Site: brandenburg
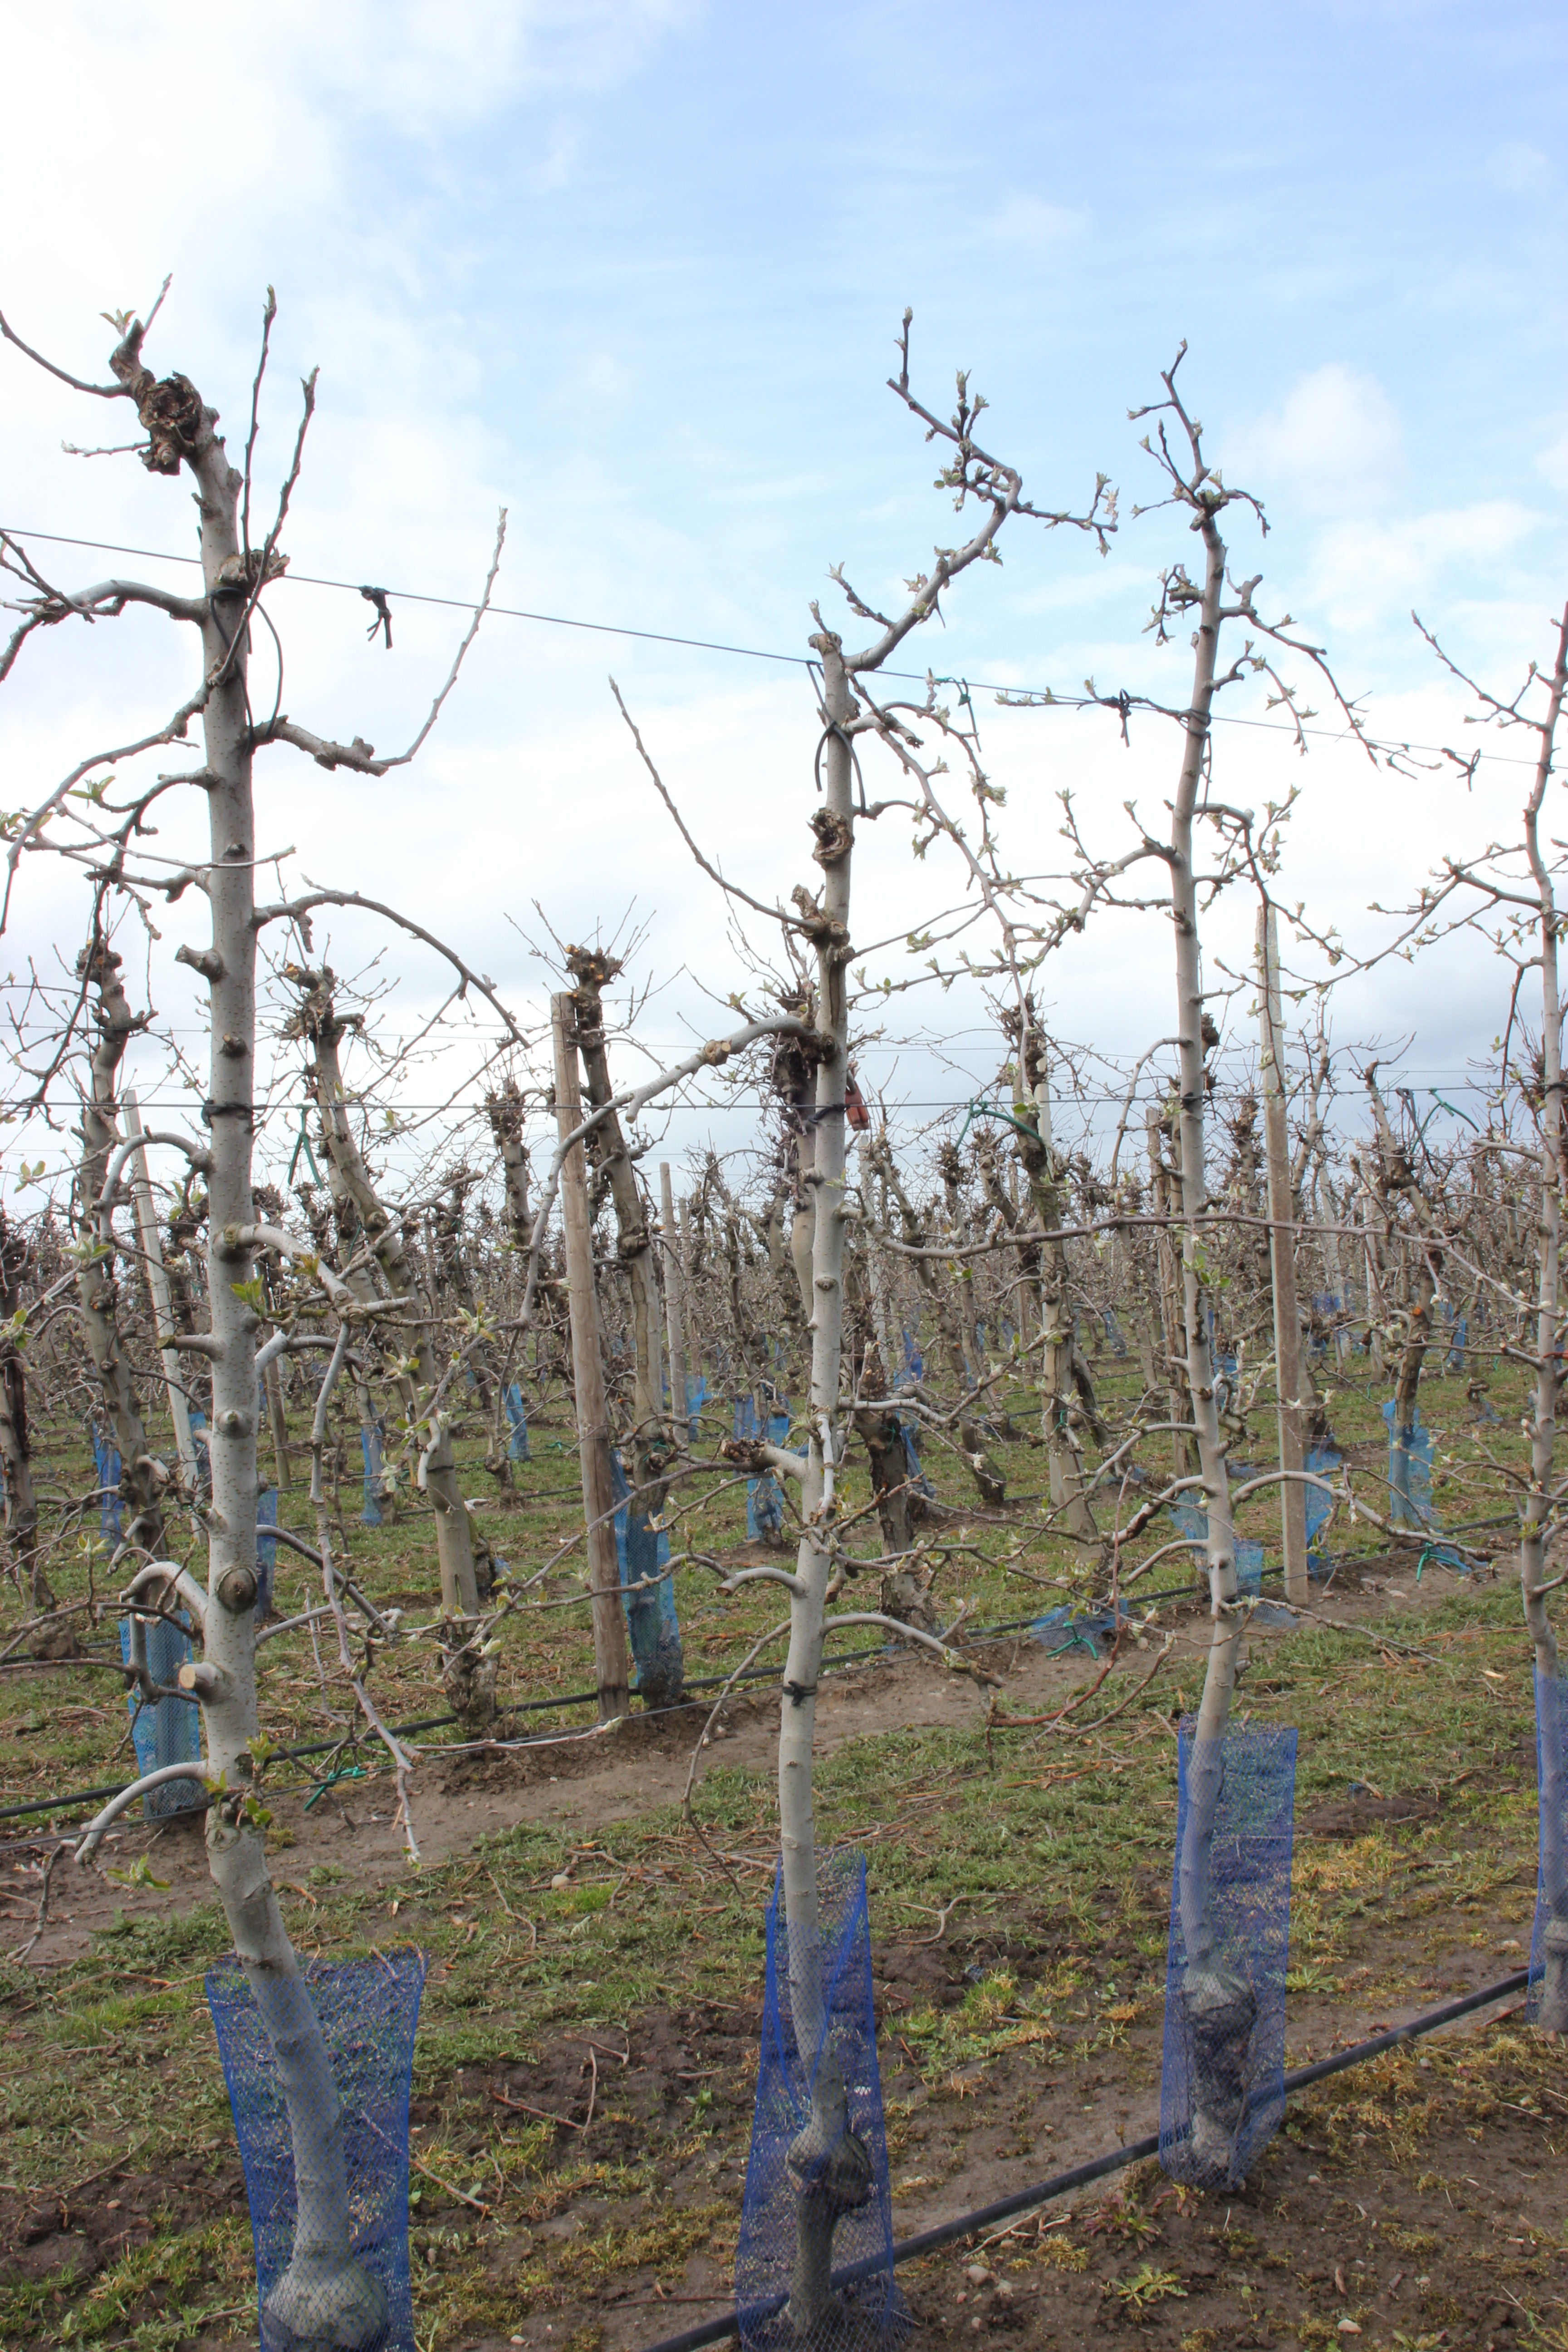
Growth stage (BBCH 55): Inflorescence emergence